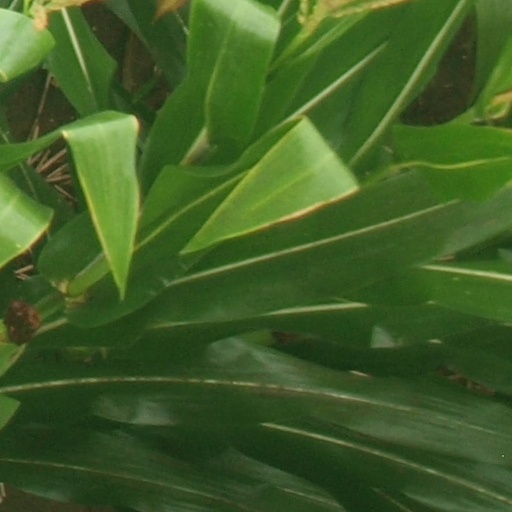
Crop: maize; corn